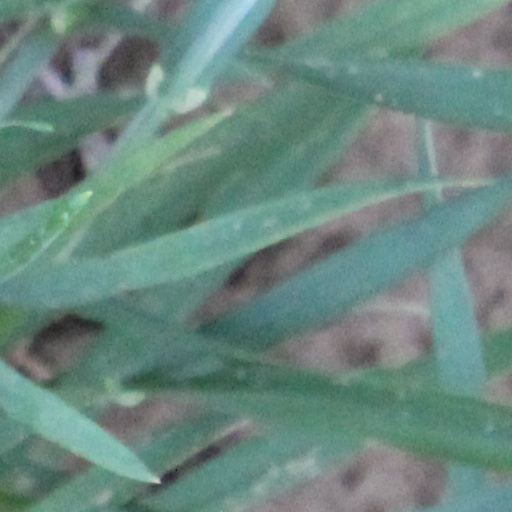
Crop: wheat